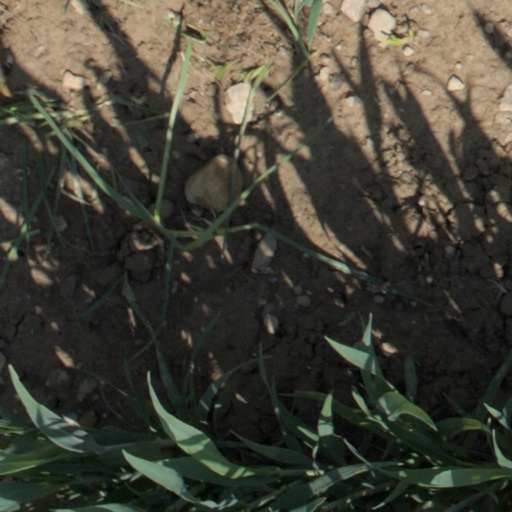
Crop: wheat